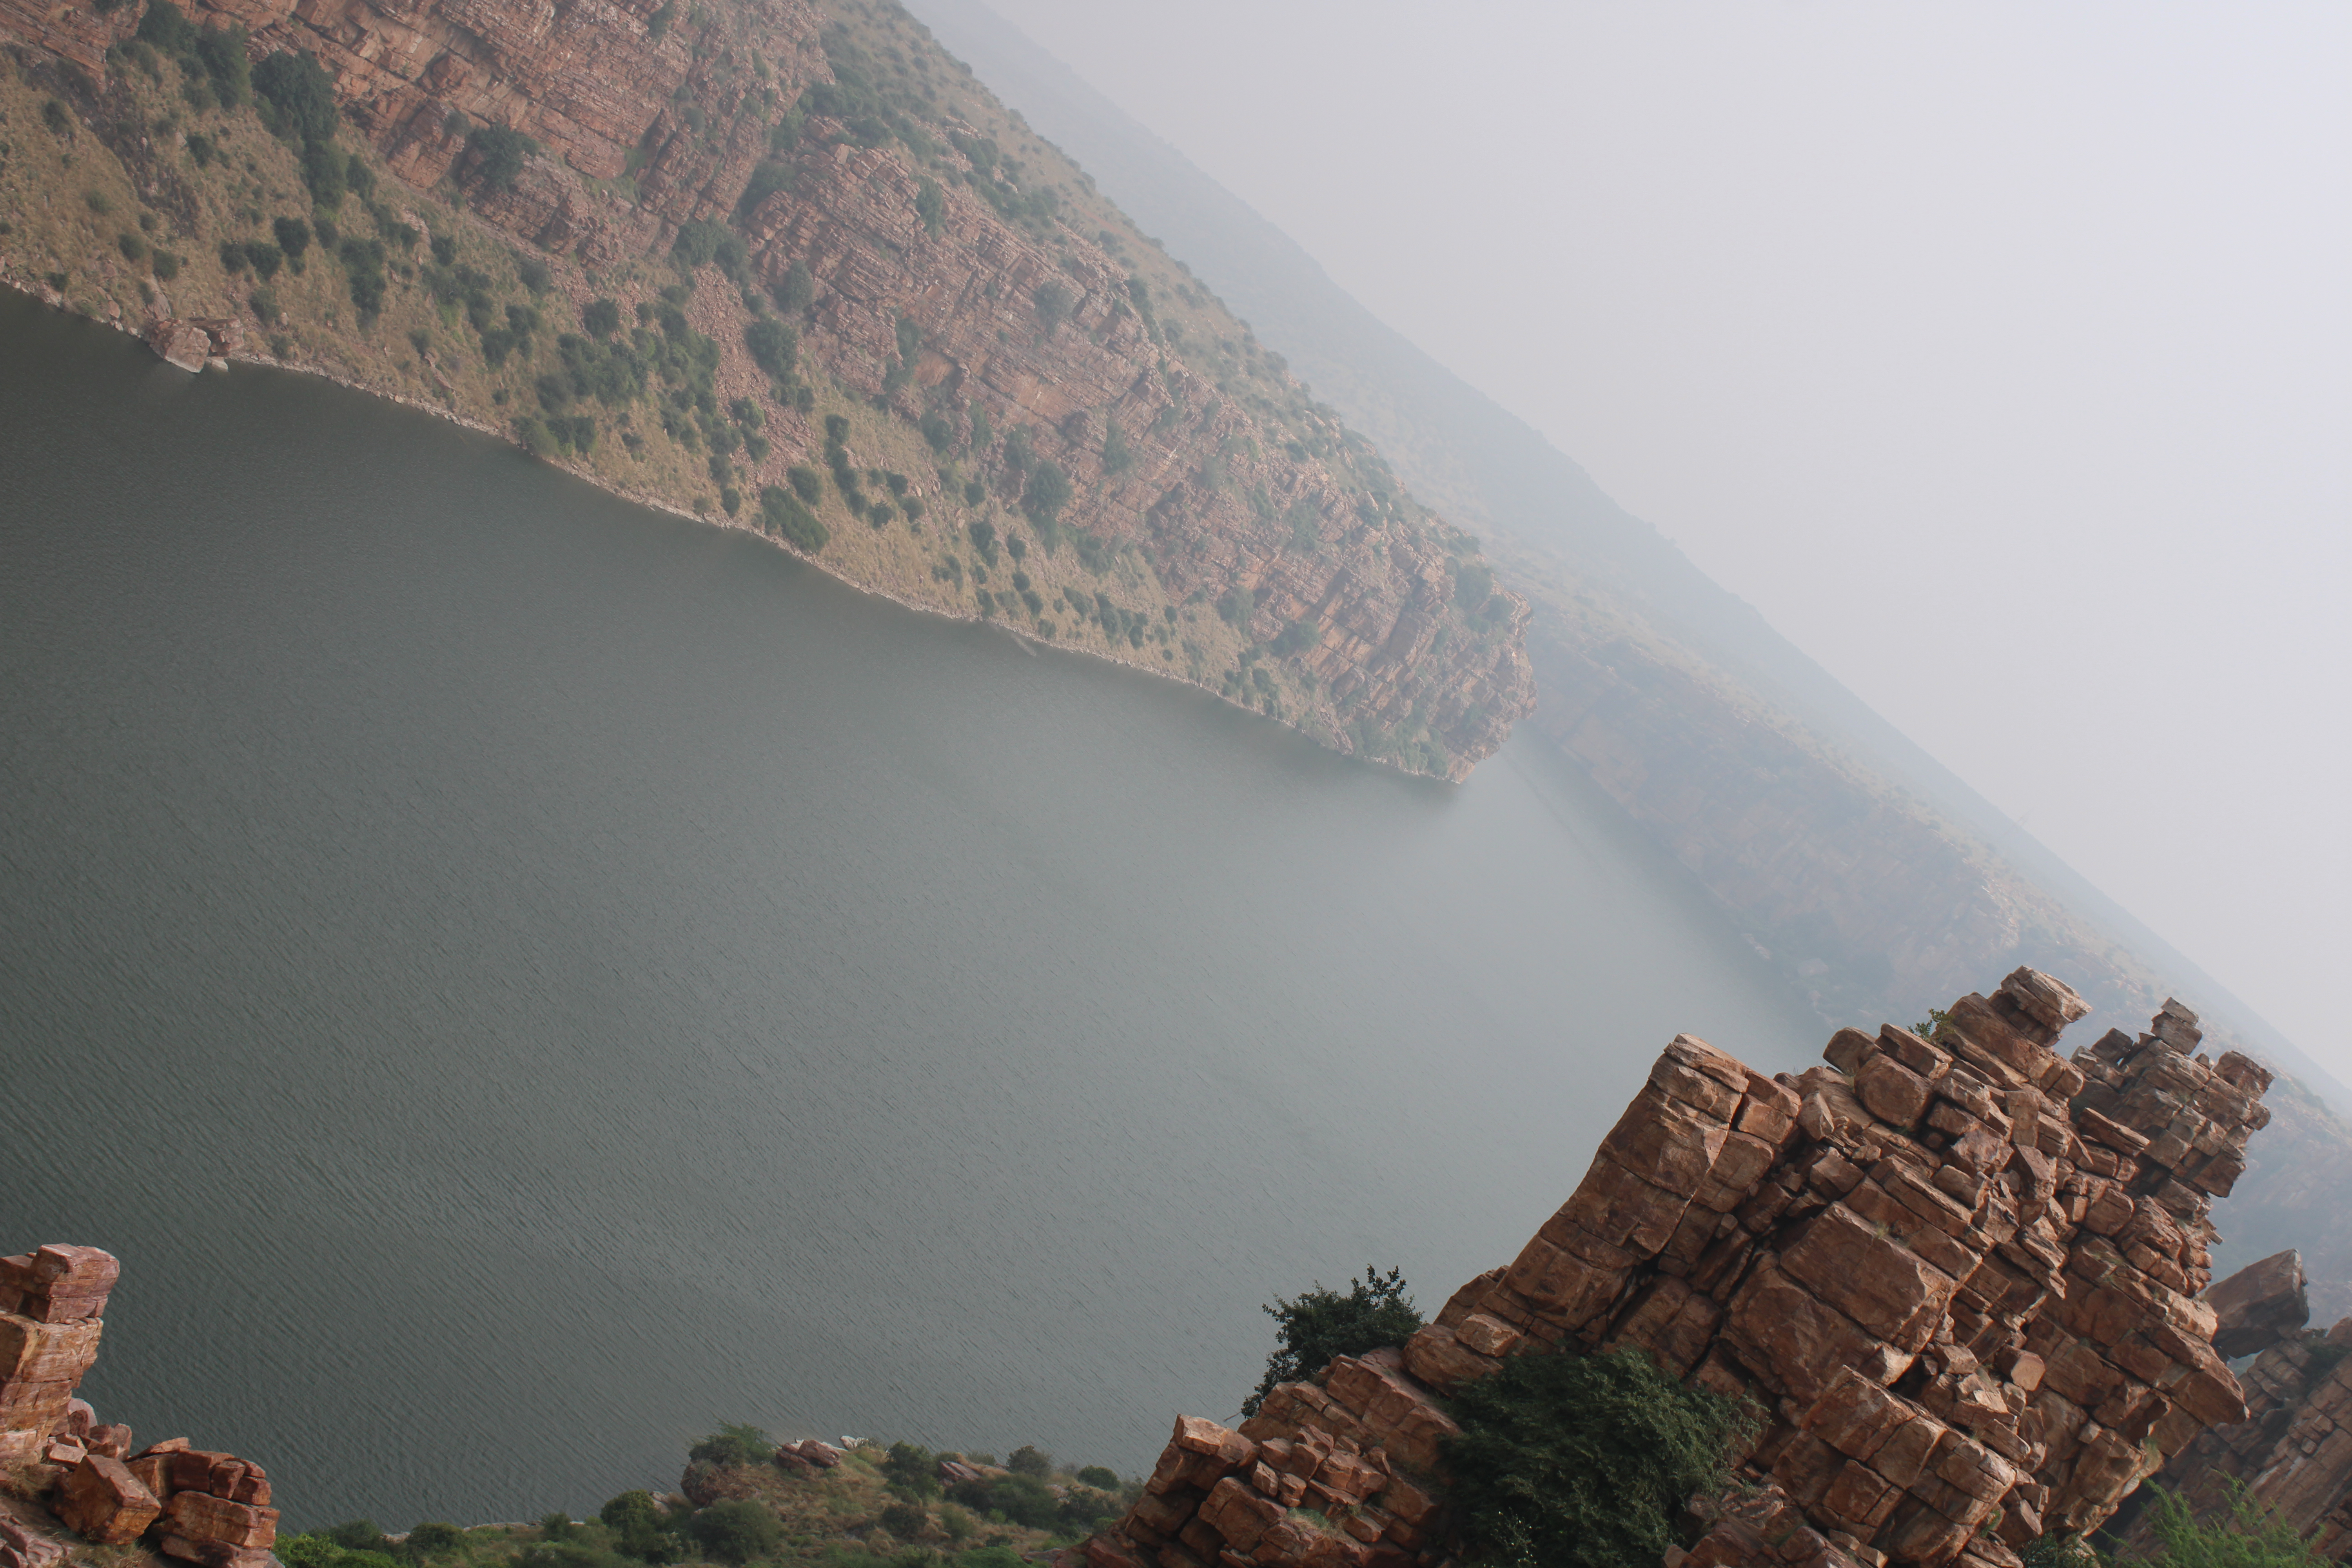
natural, atmospheric phenomenon, terrain, highland, mountain, geology, mist, haze, hill station, formation, outcrop, klippe, valley, escarpment, fog, cliff, canyon, bird's eye view, wadi